Healey Willan

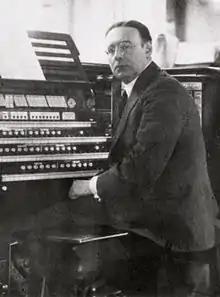
Willan in 1918

James Healey Willan (12 October 1880 – 16 February 1968) was an English and Canadian organist and composer, and an influential teacher. He composed more than 800 works including operas, symphonies, chamber music, a concerto, and pieces for band, orchestra, organ, and piano. He is best known for his church music.